The Washing Machine

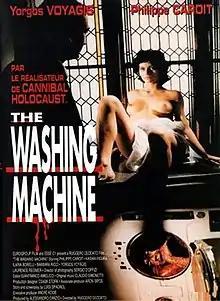

The Washing Machine is a 1993 giallo film directed by Ruggero Deodato.